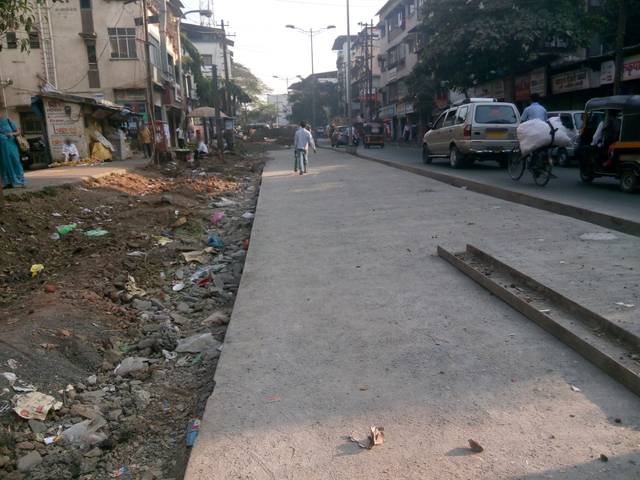
Region: India
Coordinates: 19.215, 73.091